Lincoln MKT

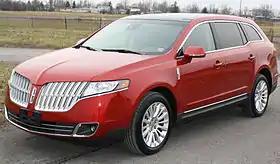
"2010-2012 Lincoln MKT"

The Lincoln MKT is a full-size luxury crossover SUV with 3-row seating marketed by the Lincoln division of Ford Motor Company over a single generation from 2010-2019. Marketed between the Lincoln MKX (renamed the Lincoln Nautilus) and the Lincoln Navigator, the MKT shared its Ford D4 chassis with the Ford Flex CUV and the 2011-2019 Ford Explorer.